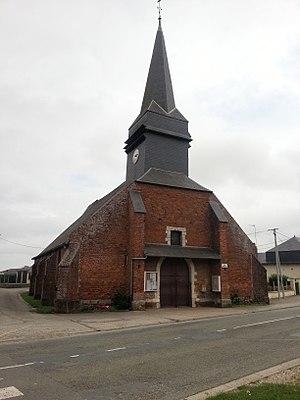
Eglise de Fouilloy
Fouilloy est une commune française située dans le département de l'Oise, en région Hauts-de-France.